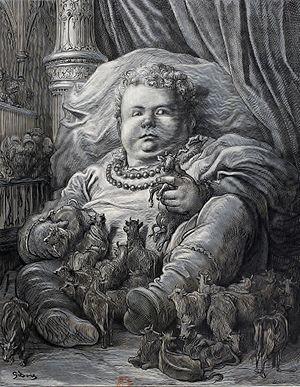
Enfance de Pantagruel. Au berceau, le géant boit le lait de 4 600 vaches. Gravure de Gustave Doré du chapitre IV de Pantagruel, éditions de Garnier Frères, 1873)
François Rabelais est un écrivain français humaniste de la Renaissance, né à la Devinière à Seuilly, près de Chinon.